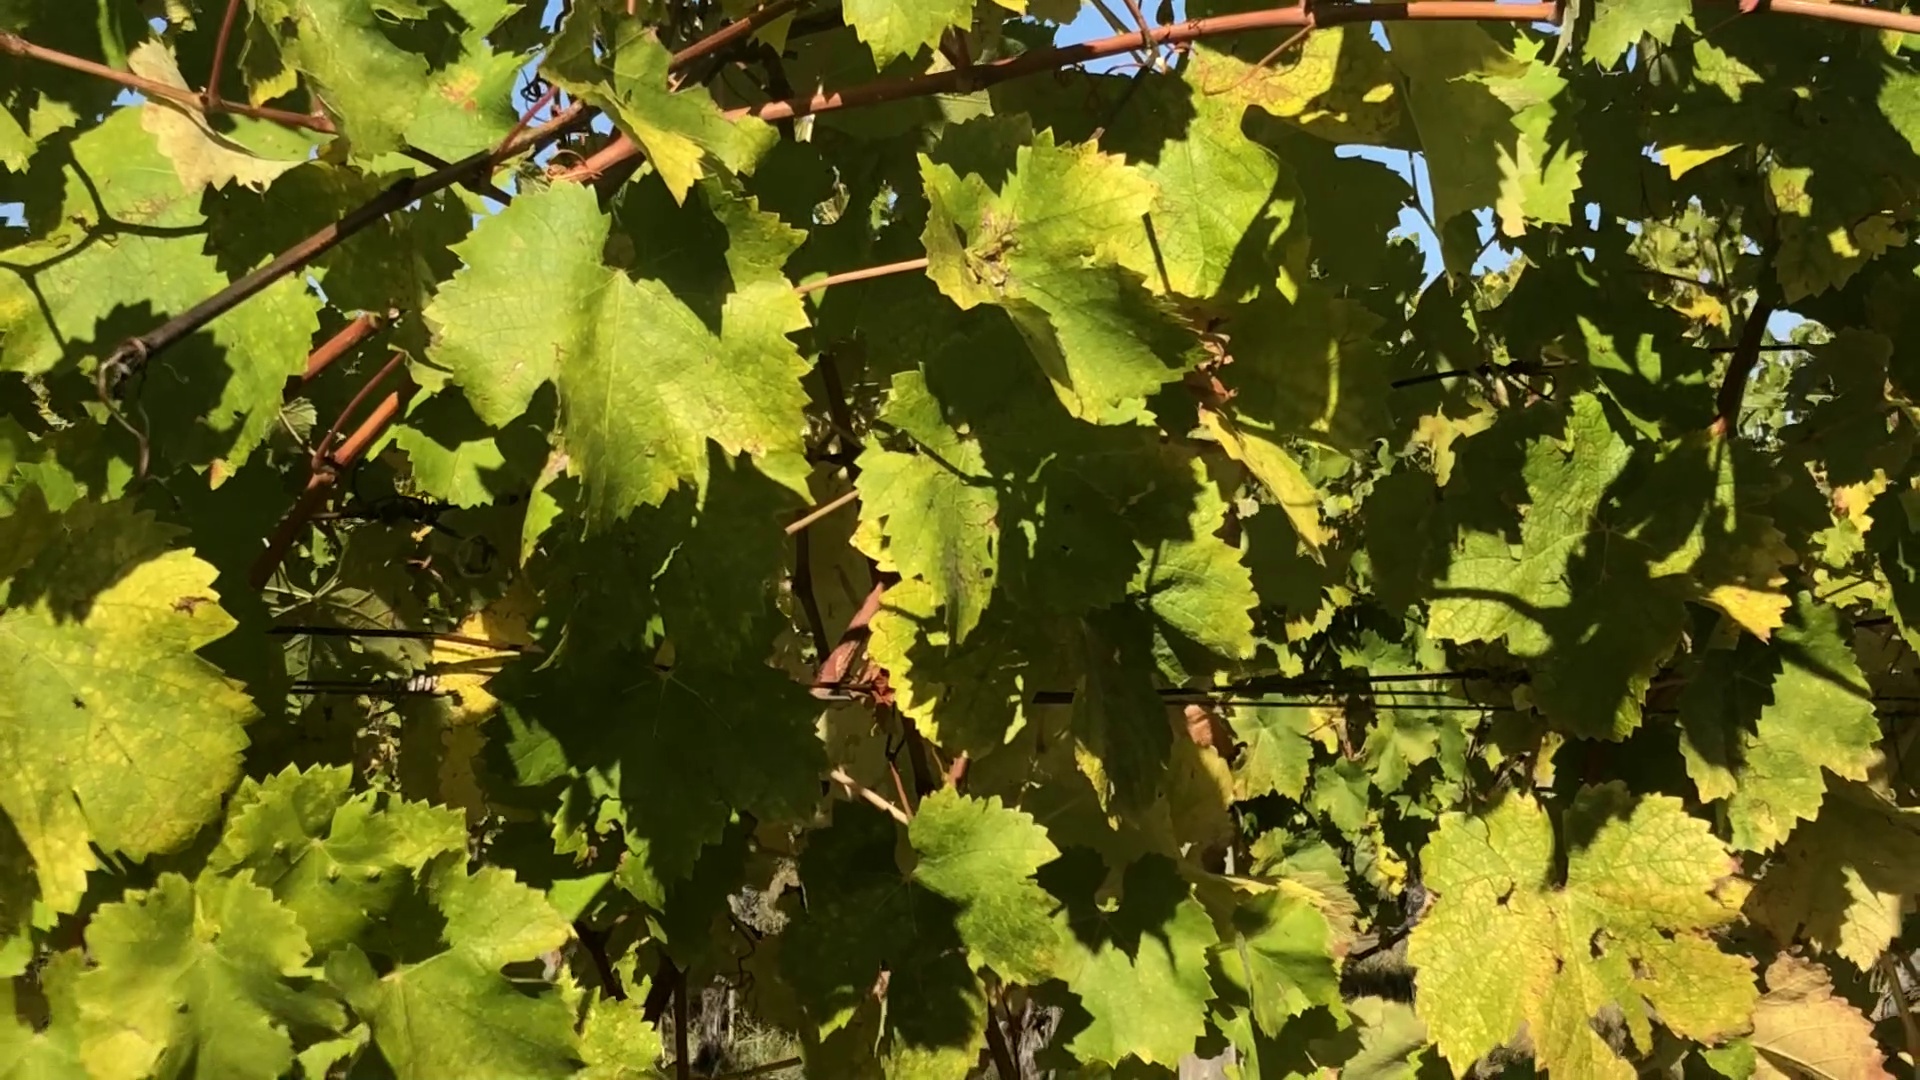
Label: healthy